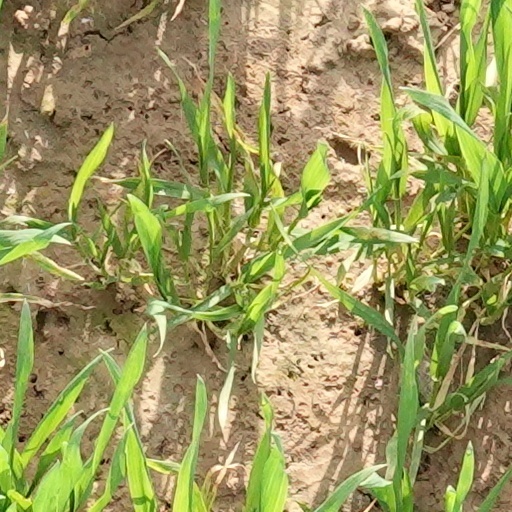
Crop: wheat